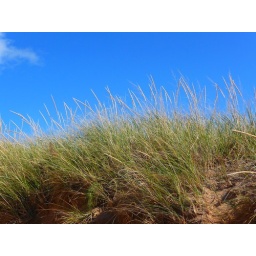
Dune grass against a bright blue sky.